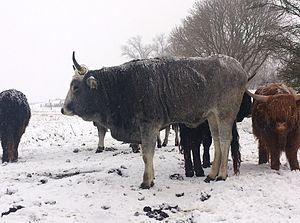
Les races bovines italiennes sont aussi diverses que les terroirs de l'Italie, pays d'élevage.
La podolica est une race bovine italienne.